Sampy

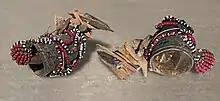
Ody made of horn, wood, beads and shells

Not long after, the legend continues, a group of Sakalava (or, by some accounts, Vazimba) warriors were preparing to attack a village north of Alasora called Ambohipeno. Ralambo announced that it would be sufficient to throw a rotten egg at the warriors, and "kelimalaza" would take care of the rest. According to oral history, the egg was thrown and hit a warrior in the head, killing him on contact; his corpse fell onto another warrior and killed him, and this corpse fell onto another and so forth, until the warriors had all been destroyed, forevermore confirming the power of "kelimalaza" as the protector of the kingdom in the minds of the Merina populace. Similarly, at the besieged Imerina village of Ambohimanambola, invoking "kelimalaza" was said to have produced a massive hailstorm that wiped out the enemy warriors.